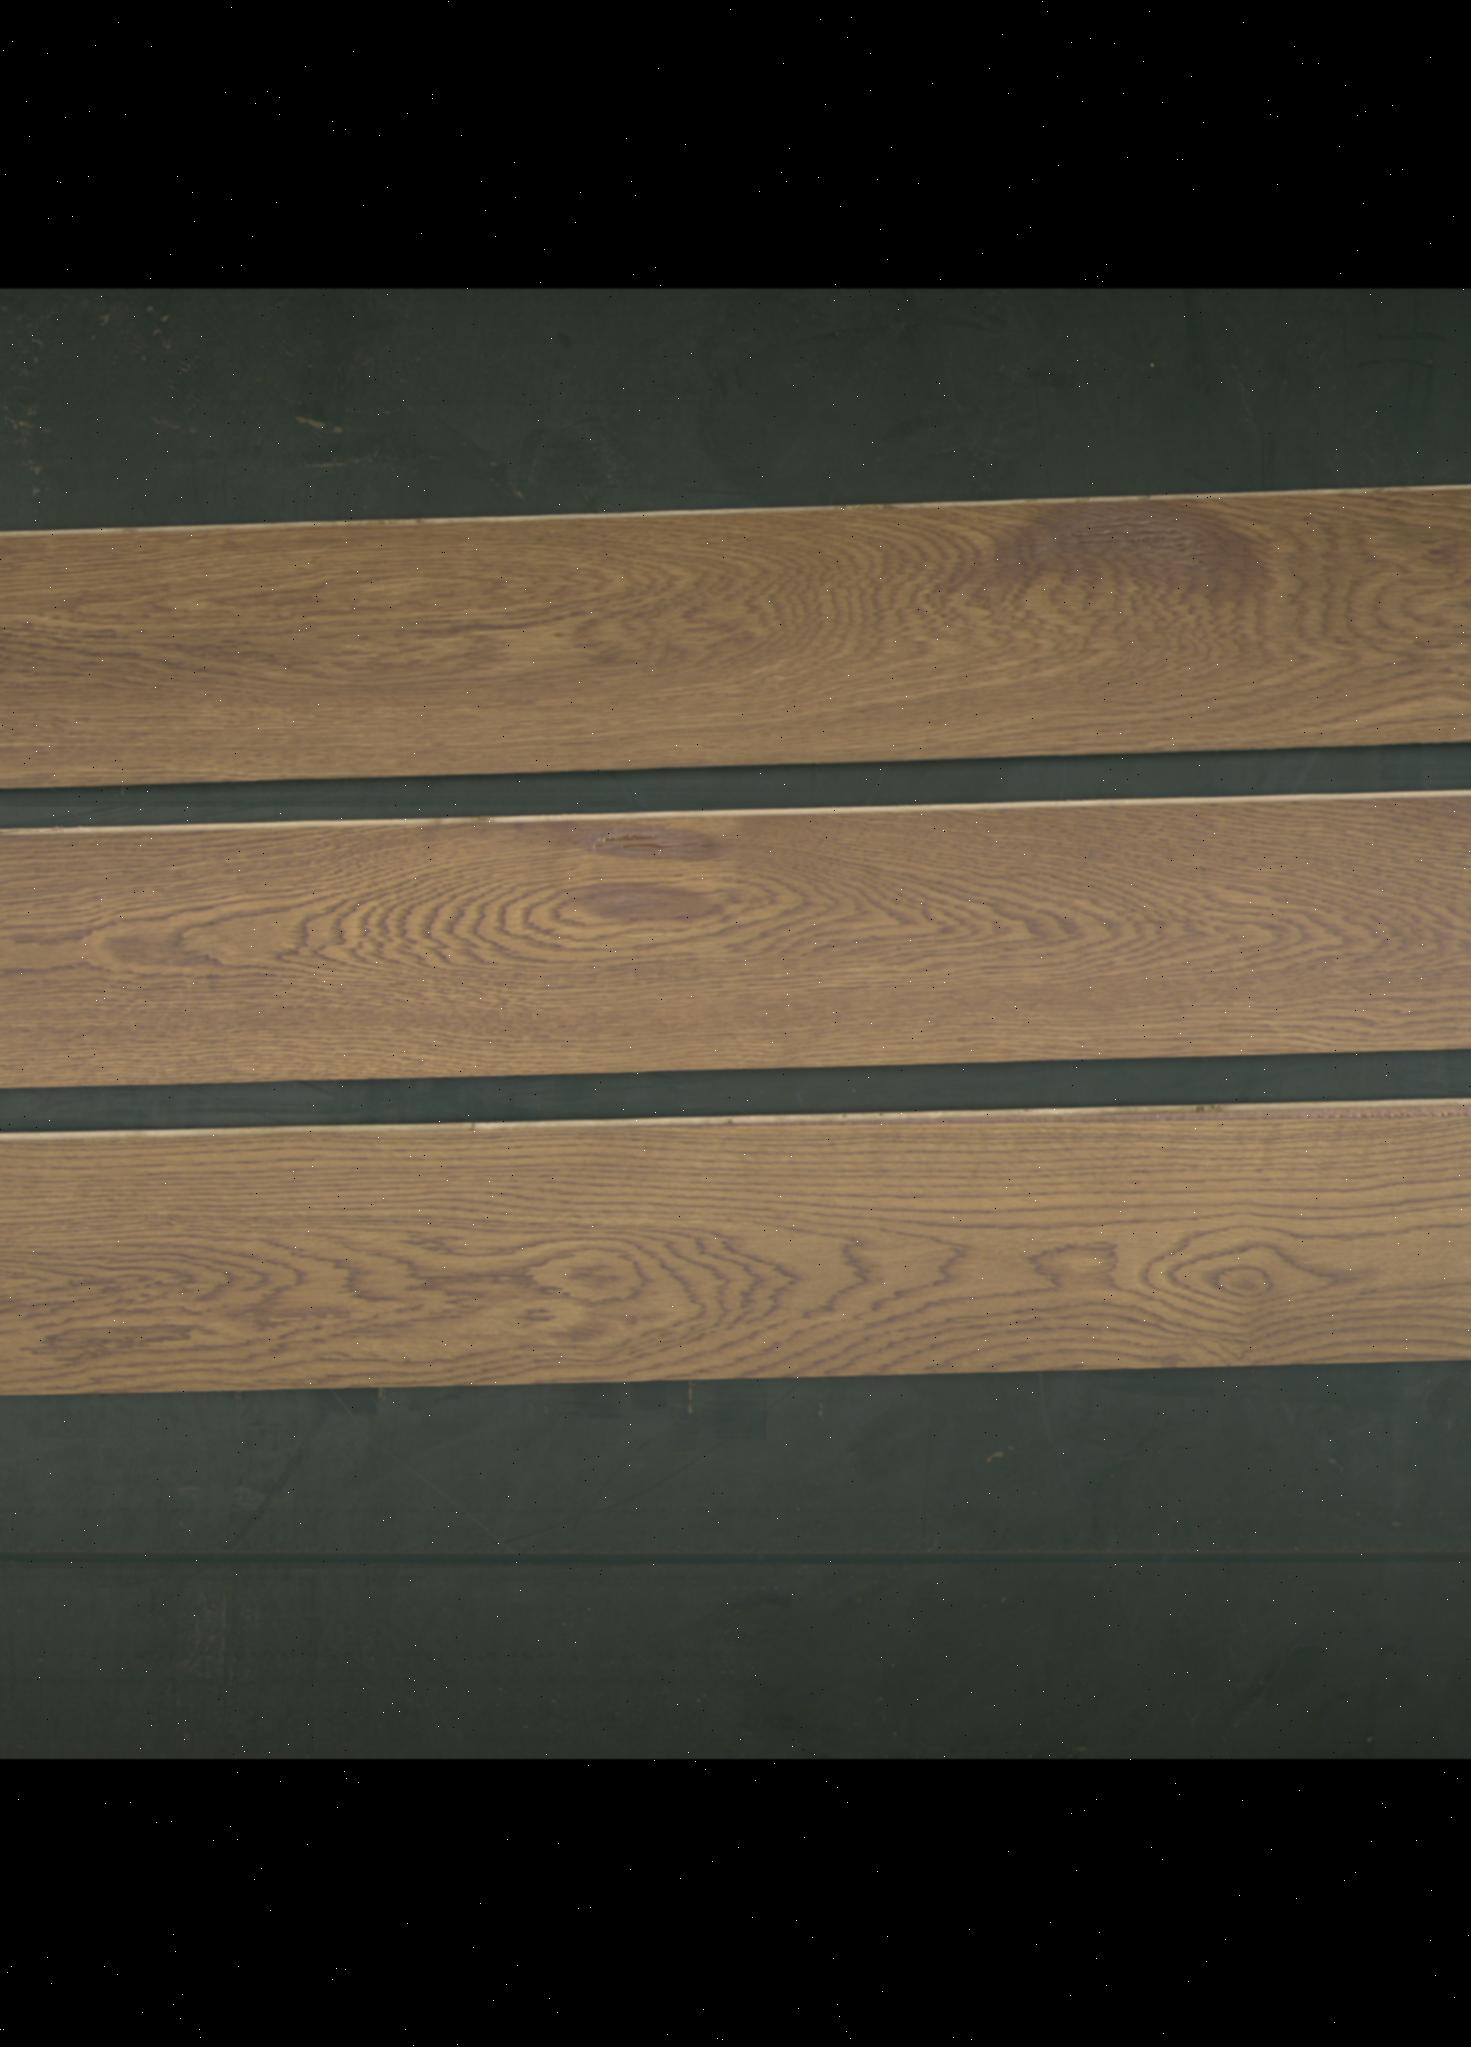
Label: mixers